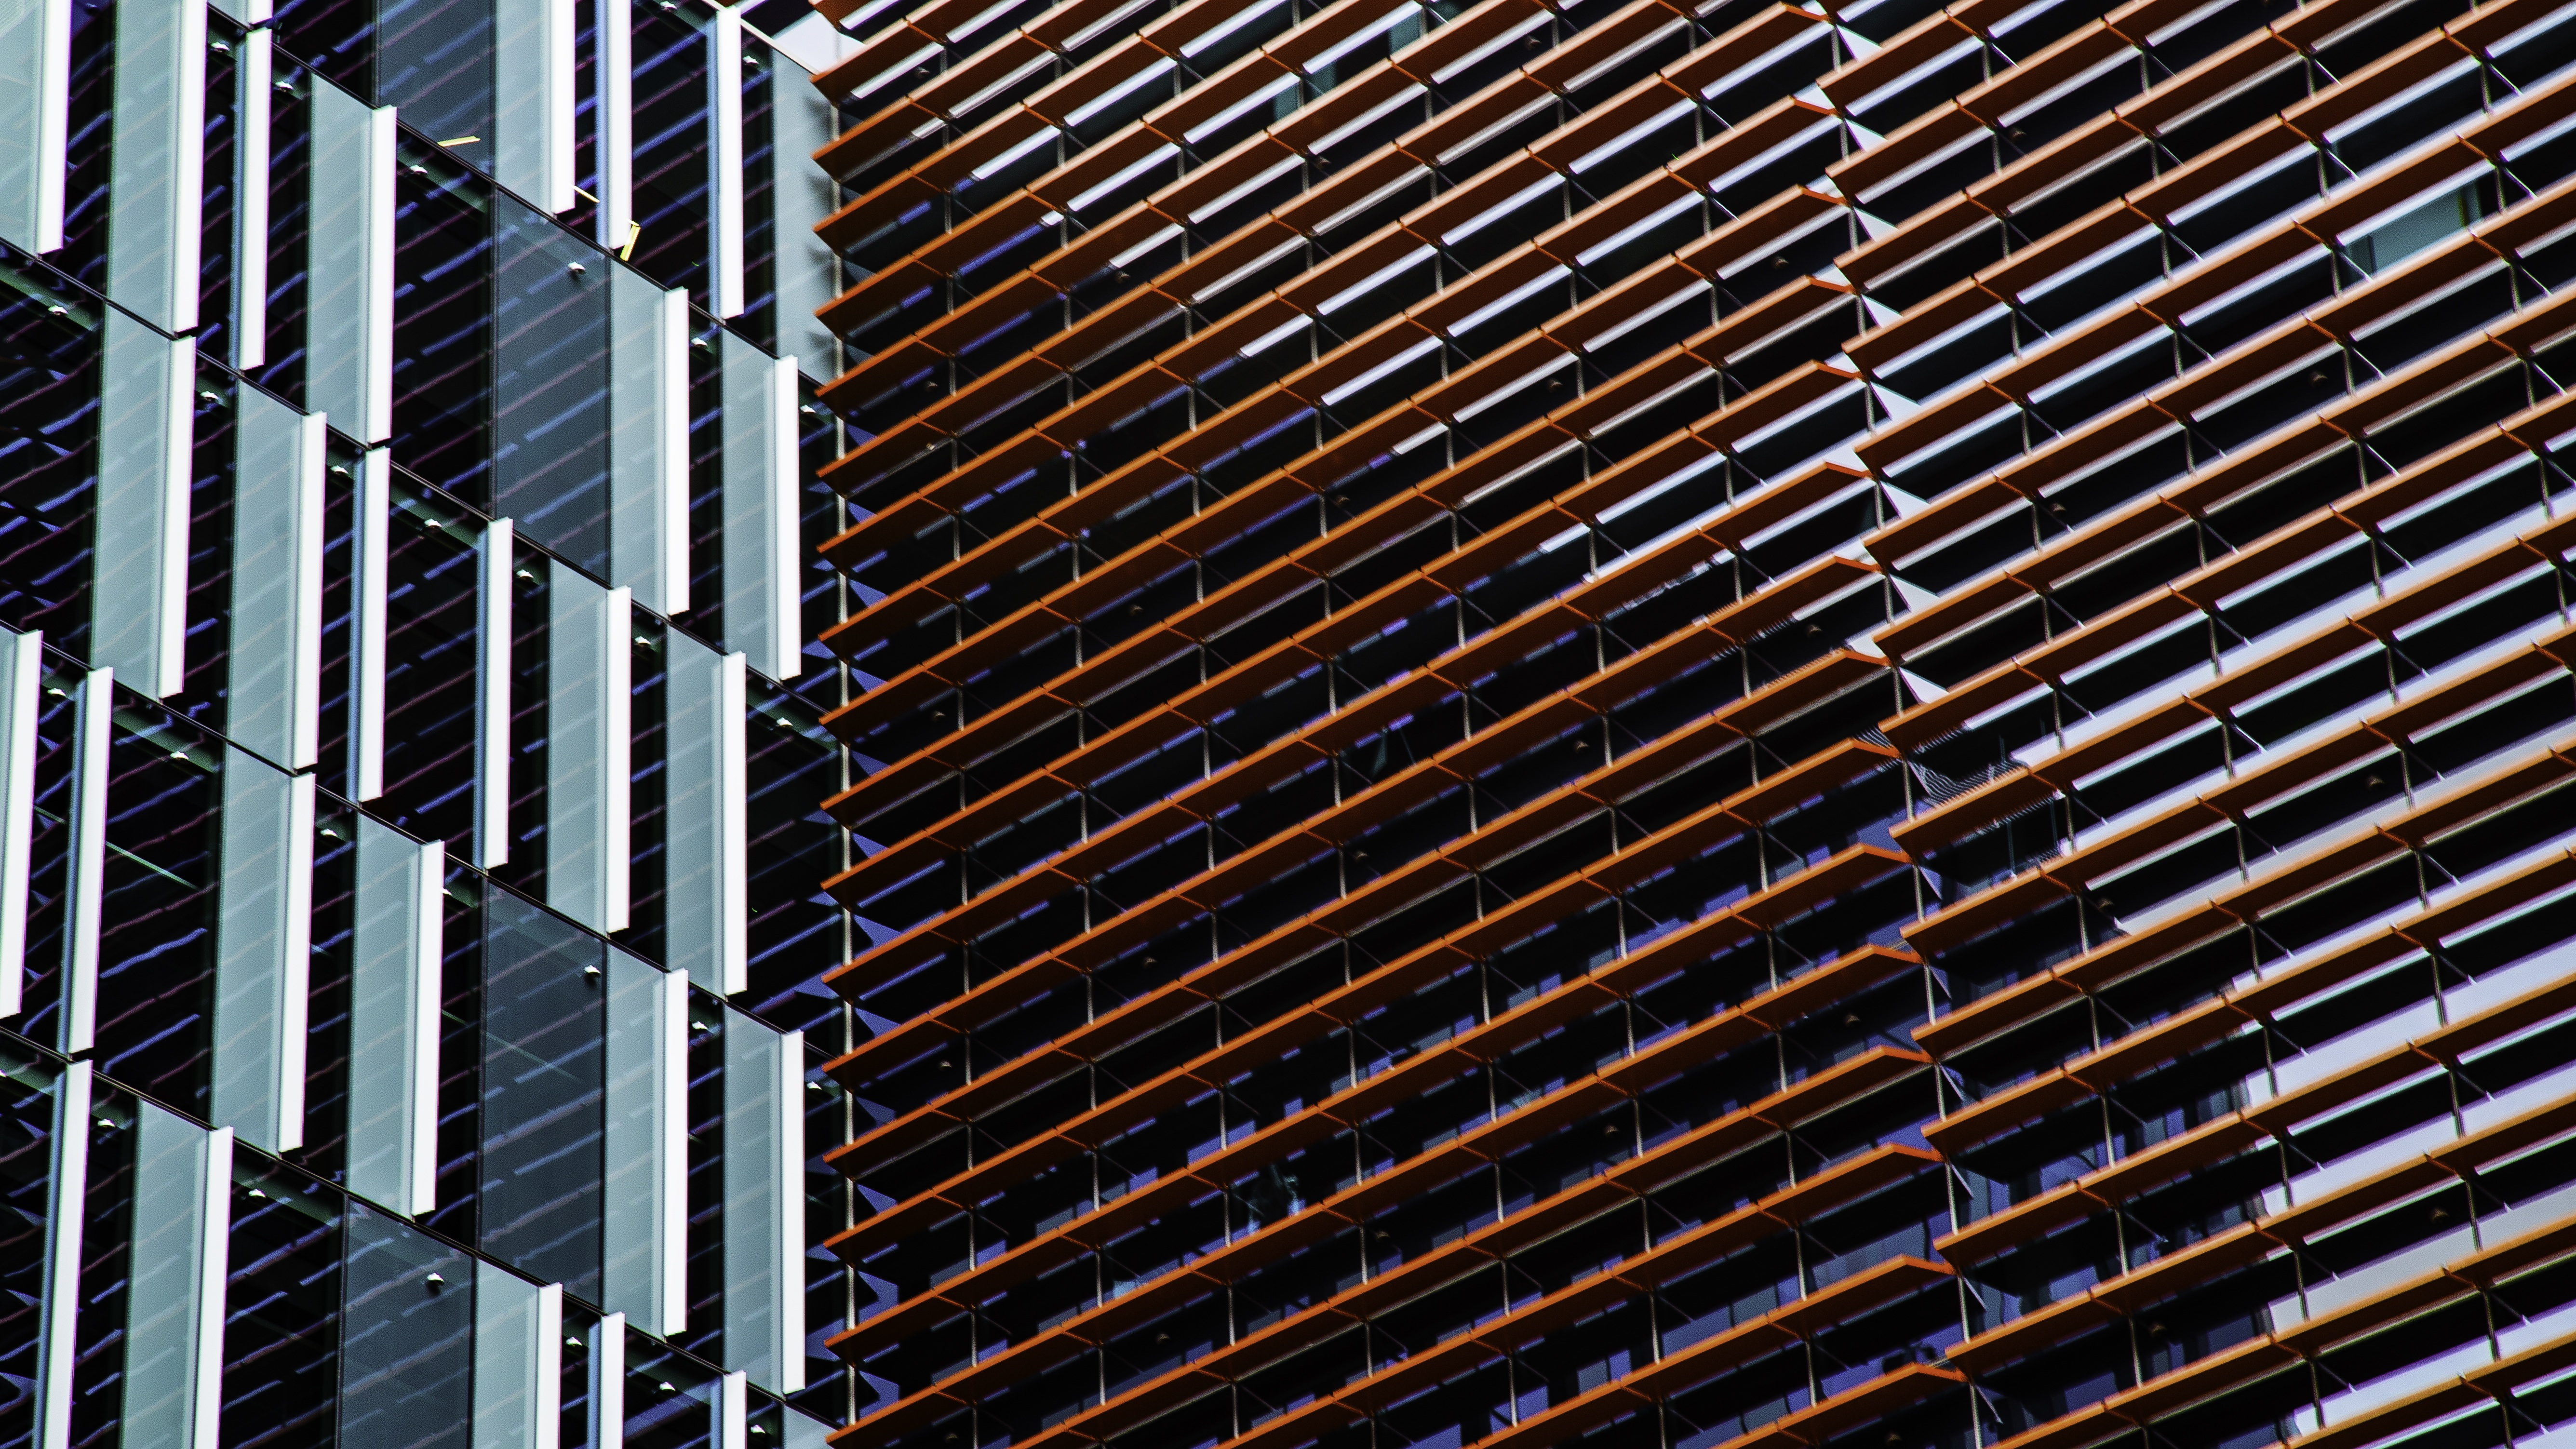
skyscraper, structure, wall, architecture, facade, line, window covering, shape, interior design, symmetry, tower block